Mark Beretta

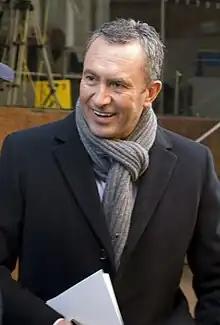
Beretta in 2010

Major Mark Beretta (born 16 June 1966) is an Australian journalist, best known as a sports reporter on Seven Network program "Sunrise", he has also been an officer in the Australian Army Reserve in public relations since 2019.